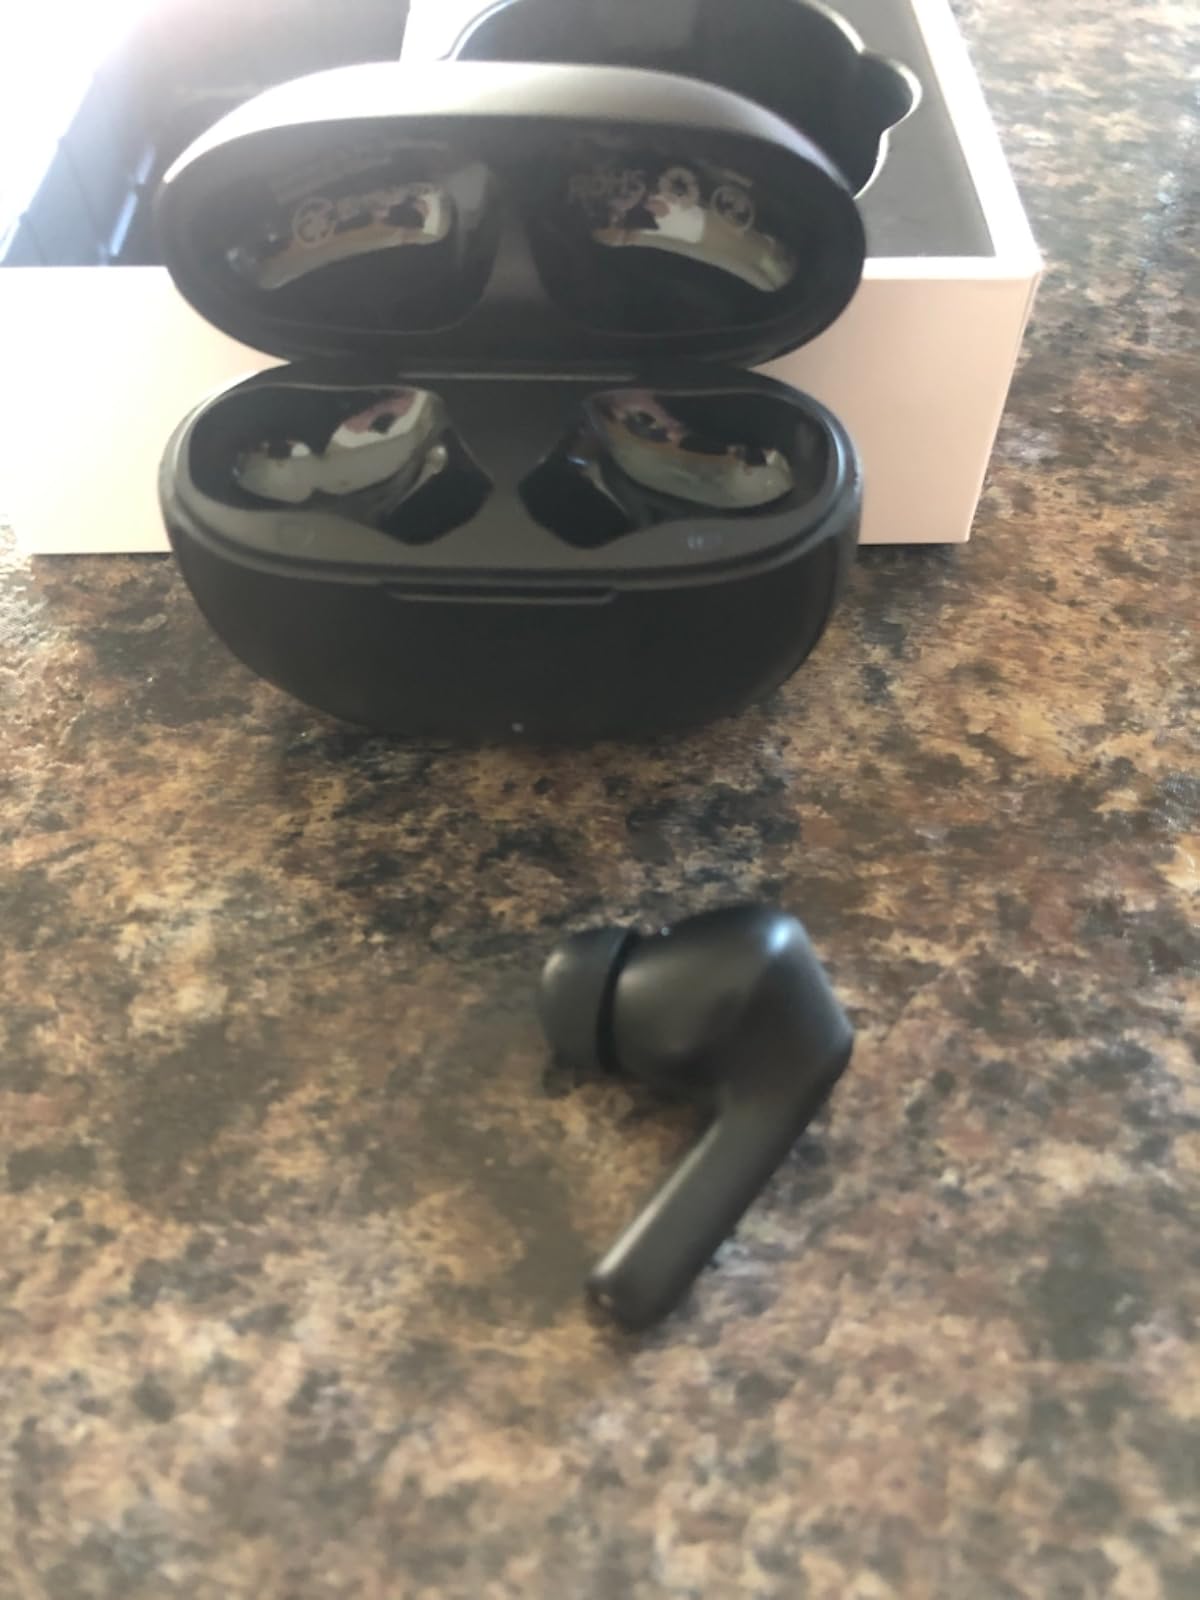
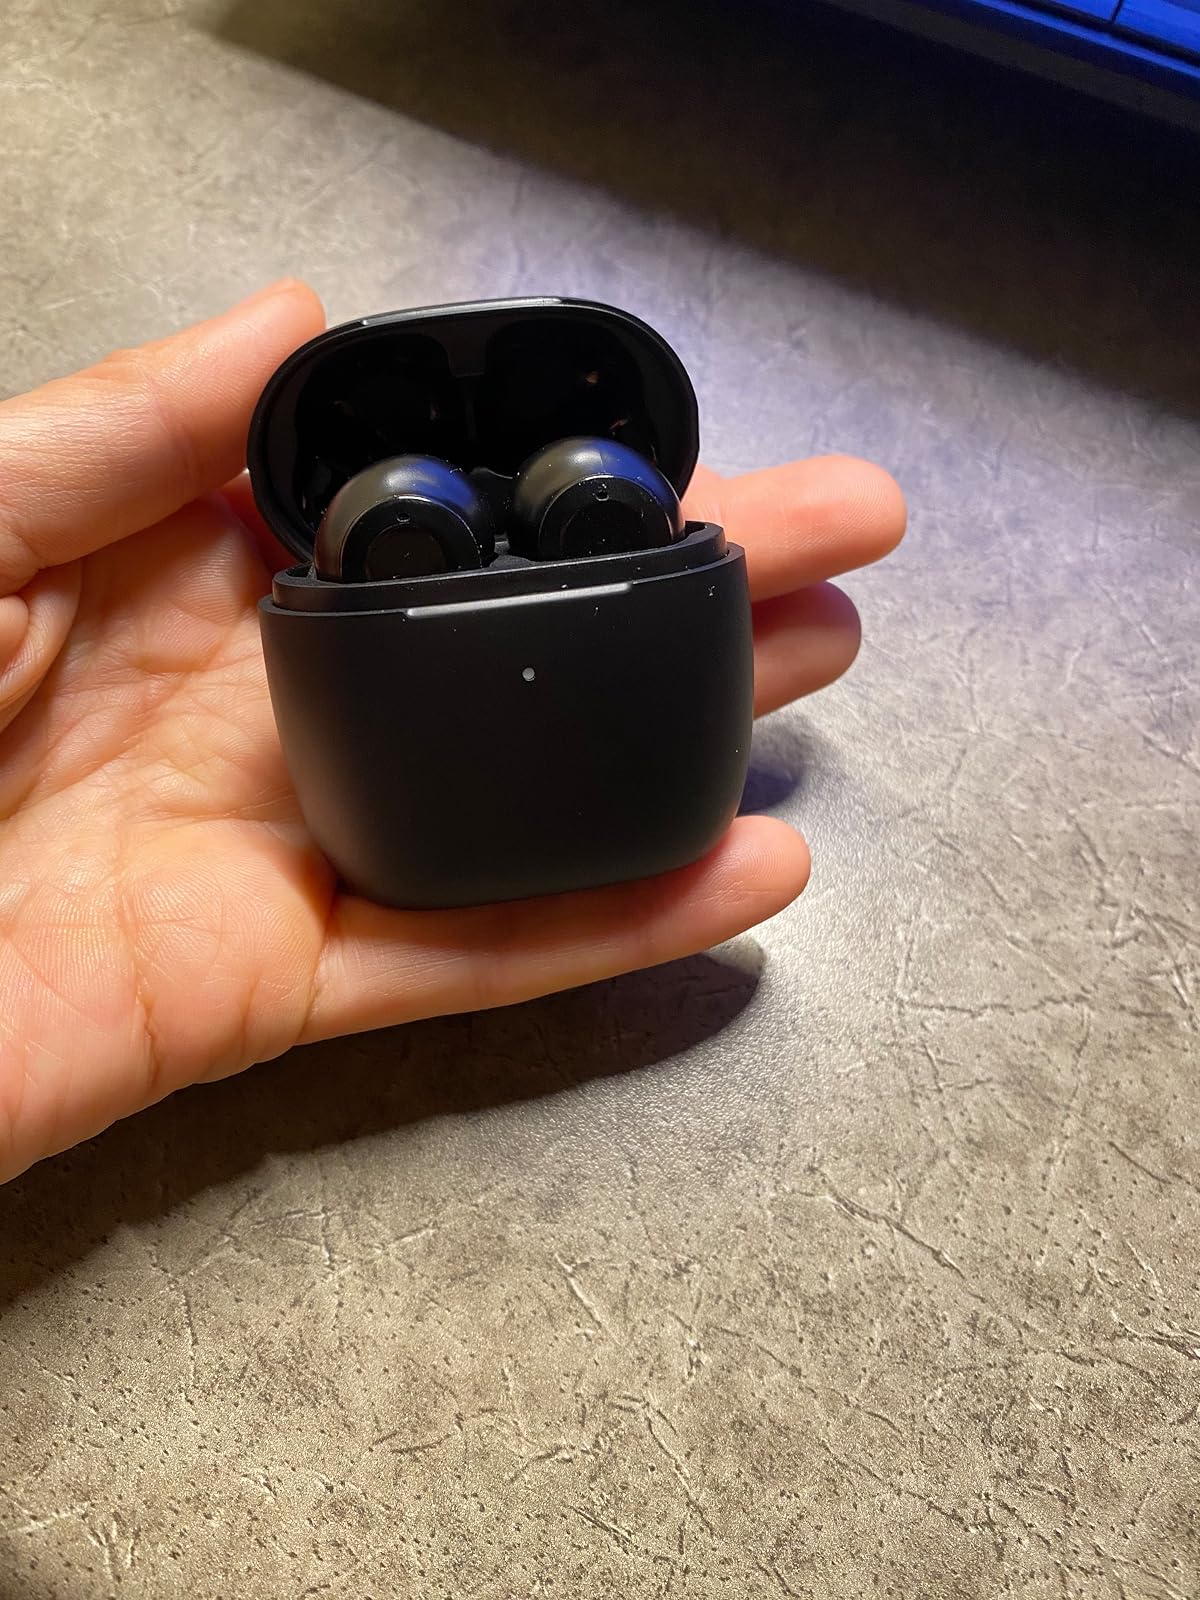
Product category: earbuds
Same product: no